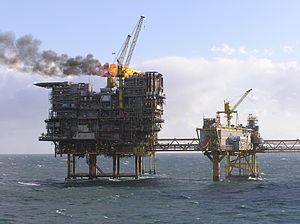
Tyrafeltet
Tyra Øst-platformen
Tyrafeltet er et producerende gas- og oliefelt, der ligger i den danske del af Nordsøen. Feltet blev fundet i år 1968 og sat i drift i 1984. Det bestyres af Mærsk Oil, der har investeret omkring 33,94 mia. kr. i feltet.